Brass instrument

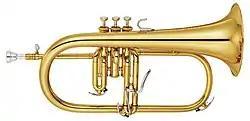
Flugelhorn with three pistons and a trigger

Valves are used to change the length of tubing of a brass instrument allowing the player to reach the notes of various harmonic series. Each valve pressed diverts the air stream through additional tubing, individually or in conjunction with other valves. This lengthens the vibrating air column thus lowering the fundamental tone and associated harmonic series produced by the instrument. Designs exist, although rare, in which this behaviour is reversed, i.e., pressing a valve removes a length of tubing rather than adding one. One modern example of such an ascending valve is the Yamaha YSL-350C trombone, in which the extra valve tubing is normally engaged to pitch the instrument in B, and pressing the thumb lever removes a whole step to pitch the instrument in C. Valves require regular lubrication.